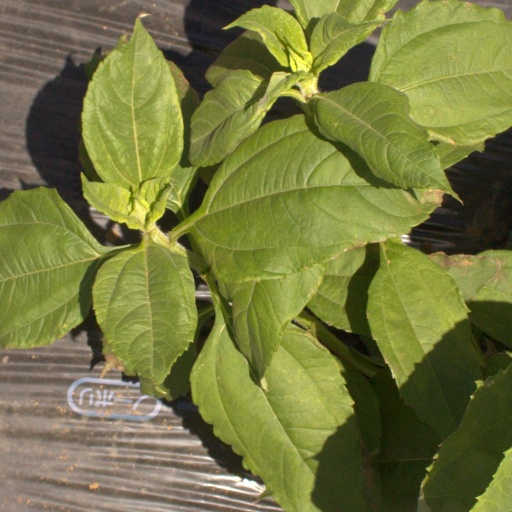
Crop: Jerusalem artichoke